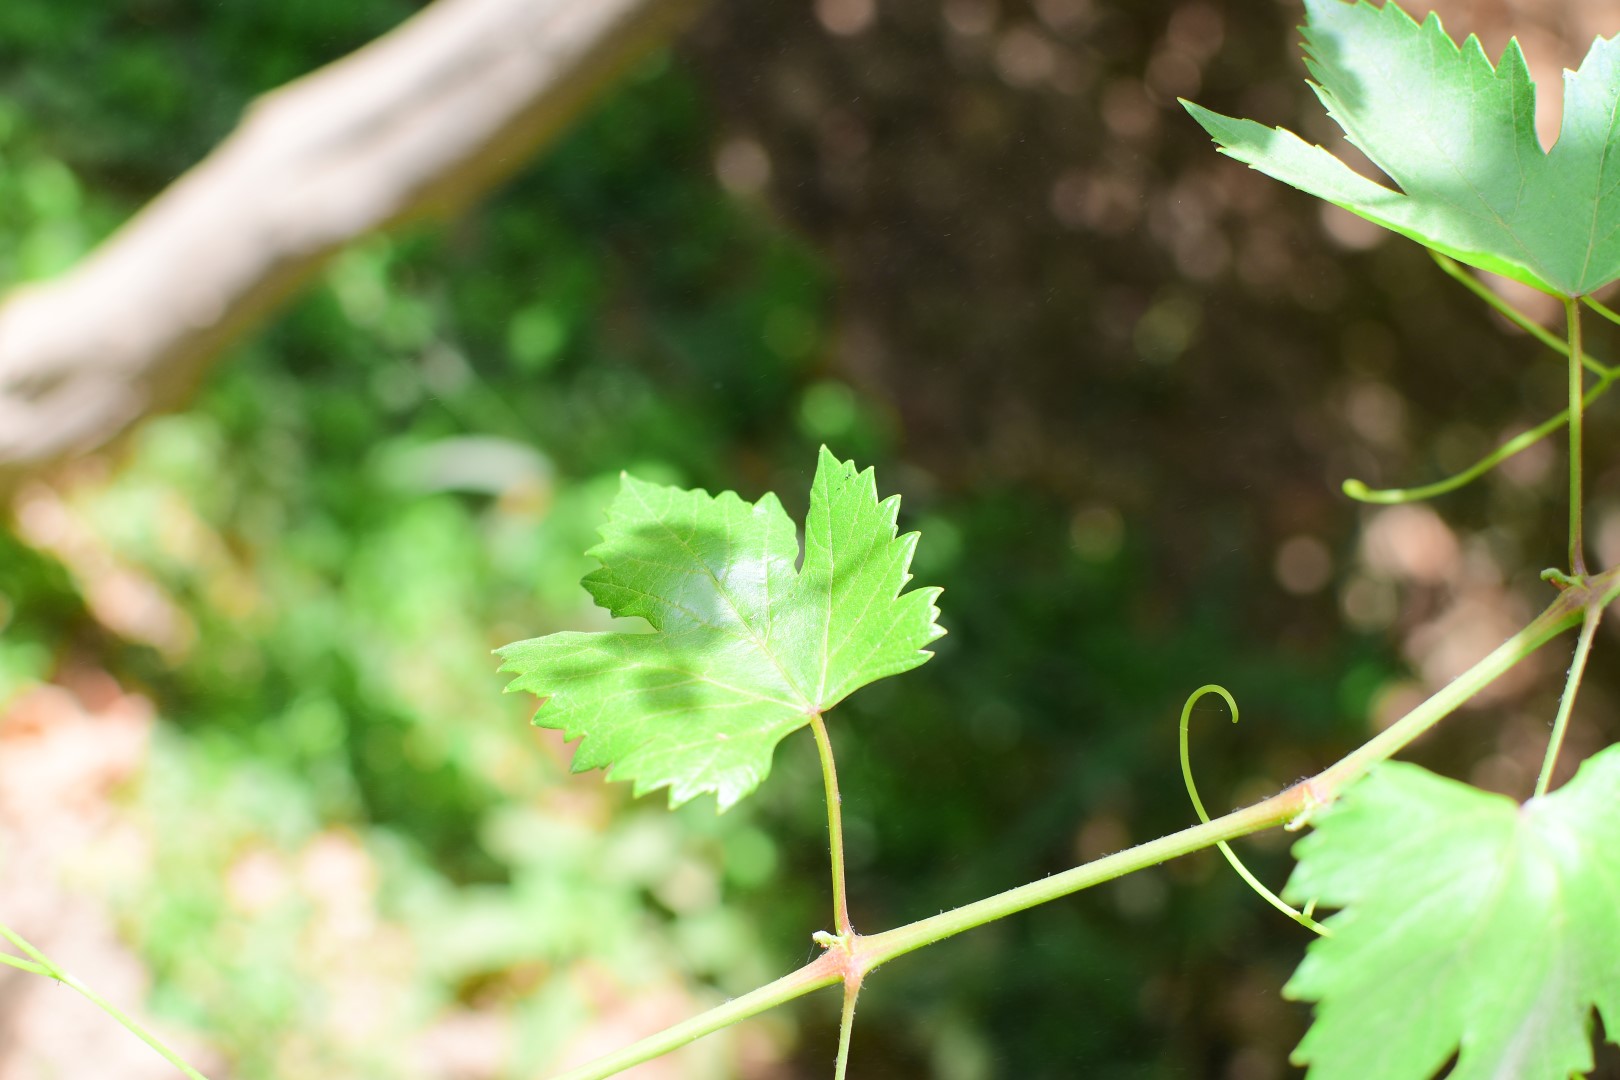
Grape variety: Kamali